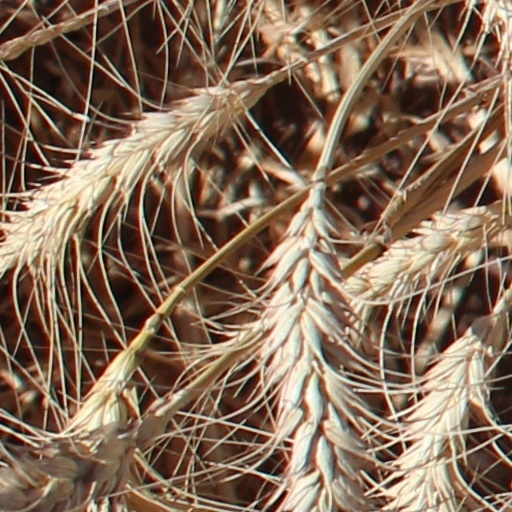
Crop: wheat